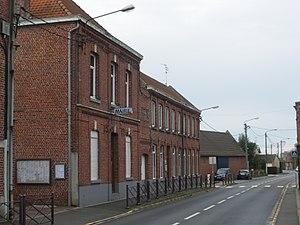
Vue de la mairie de Vendeville.